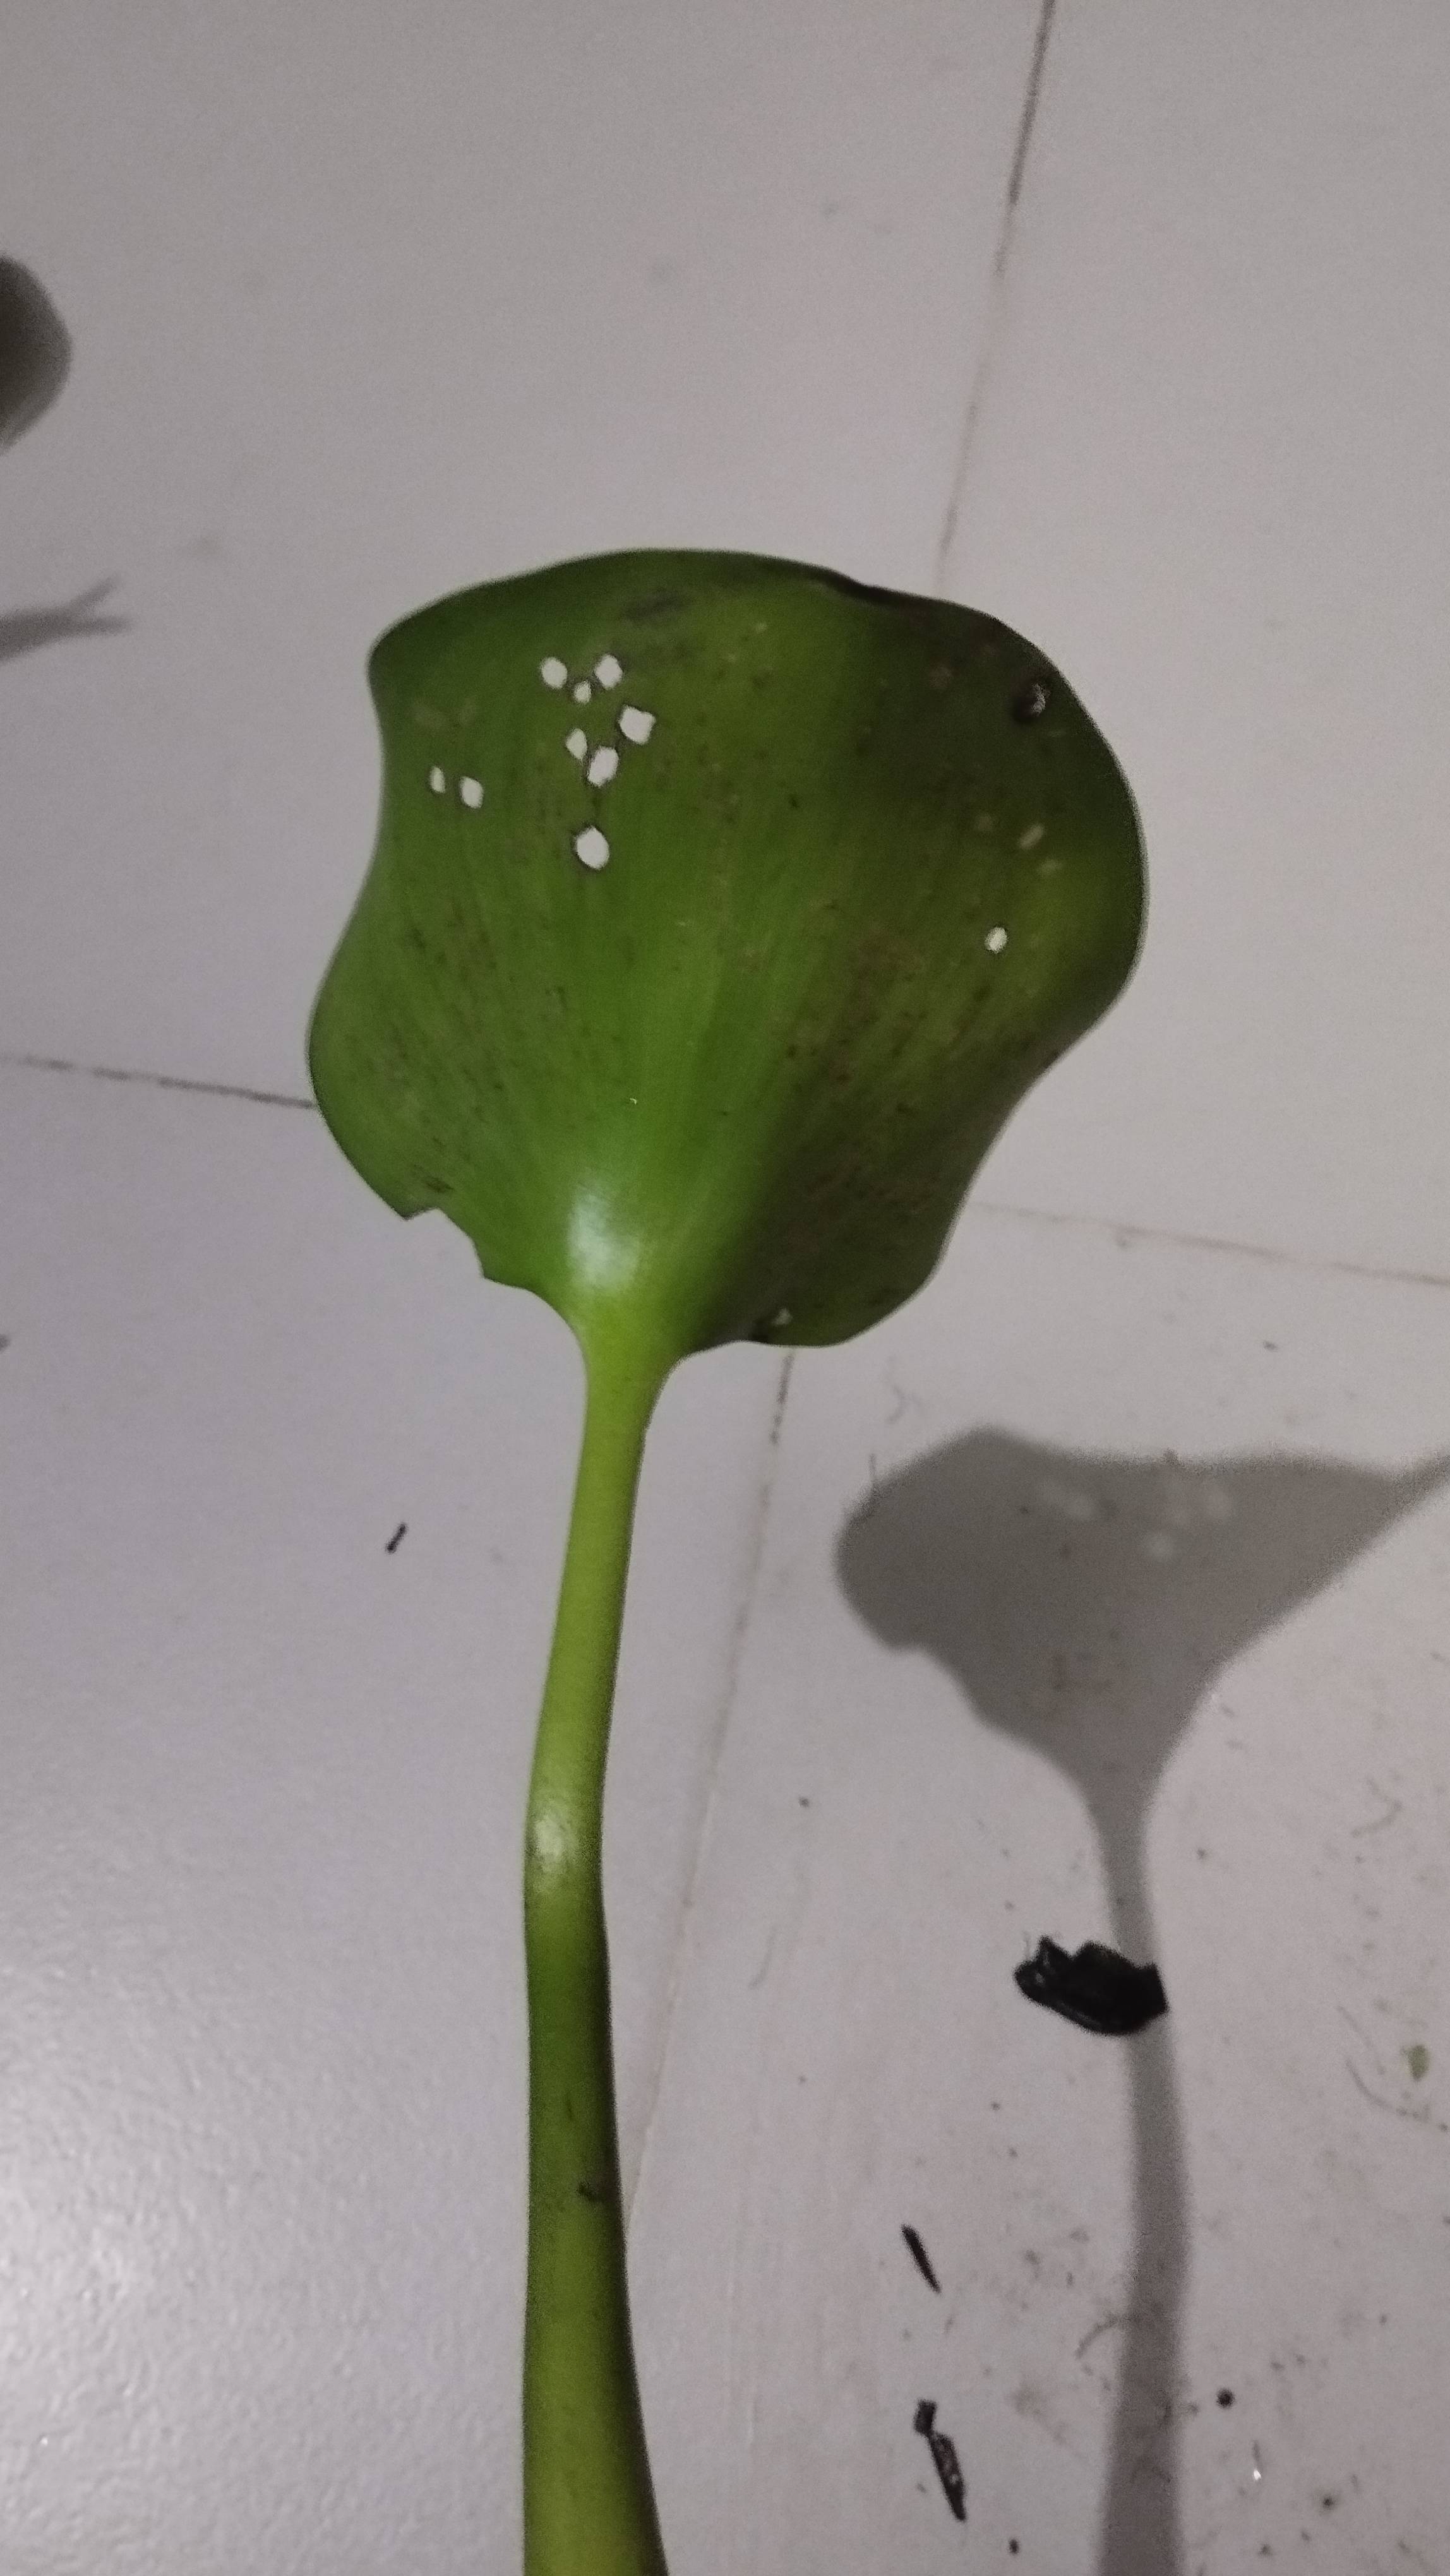
Species: Common Water Hyacinth (Eichornia crassipes)